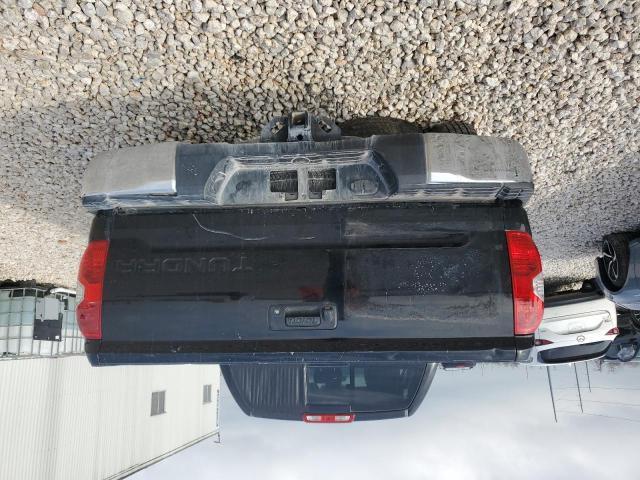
Aucun dommage détecté.
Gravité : aucun